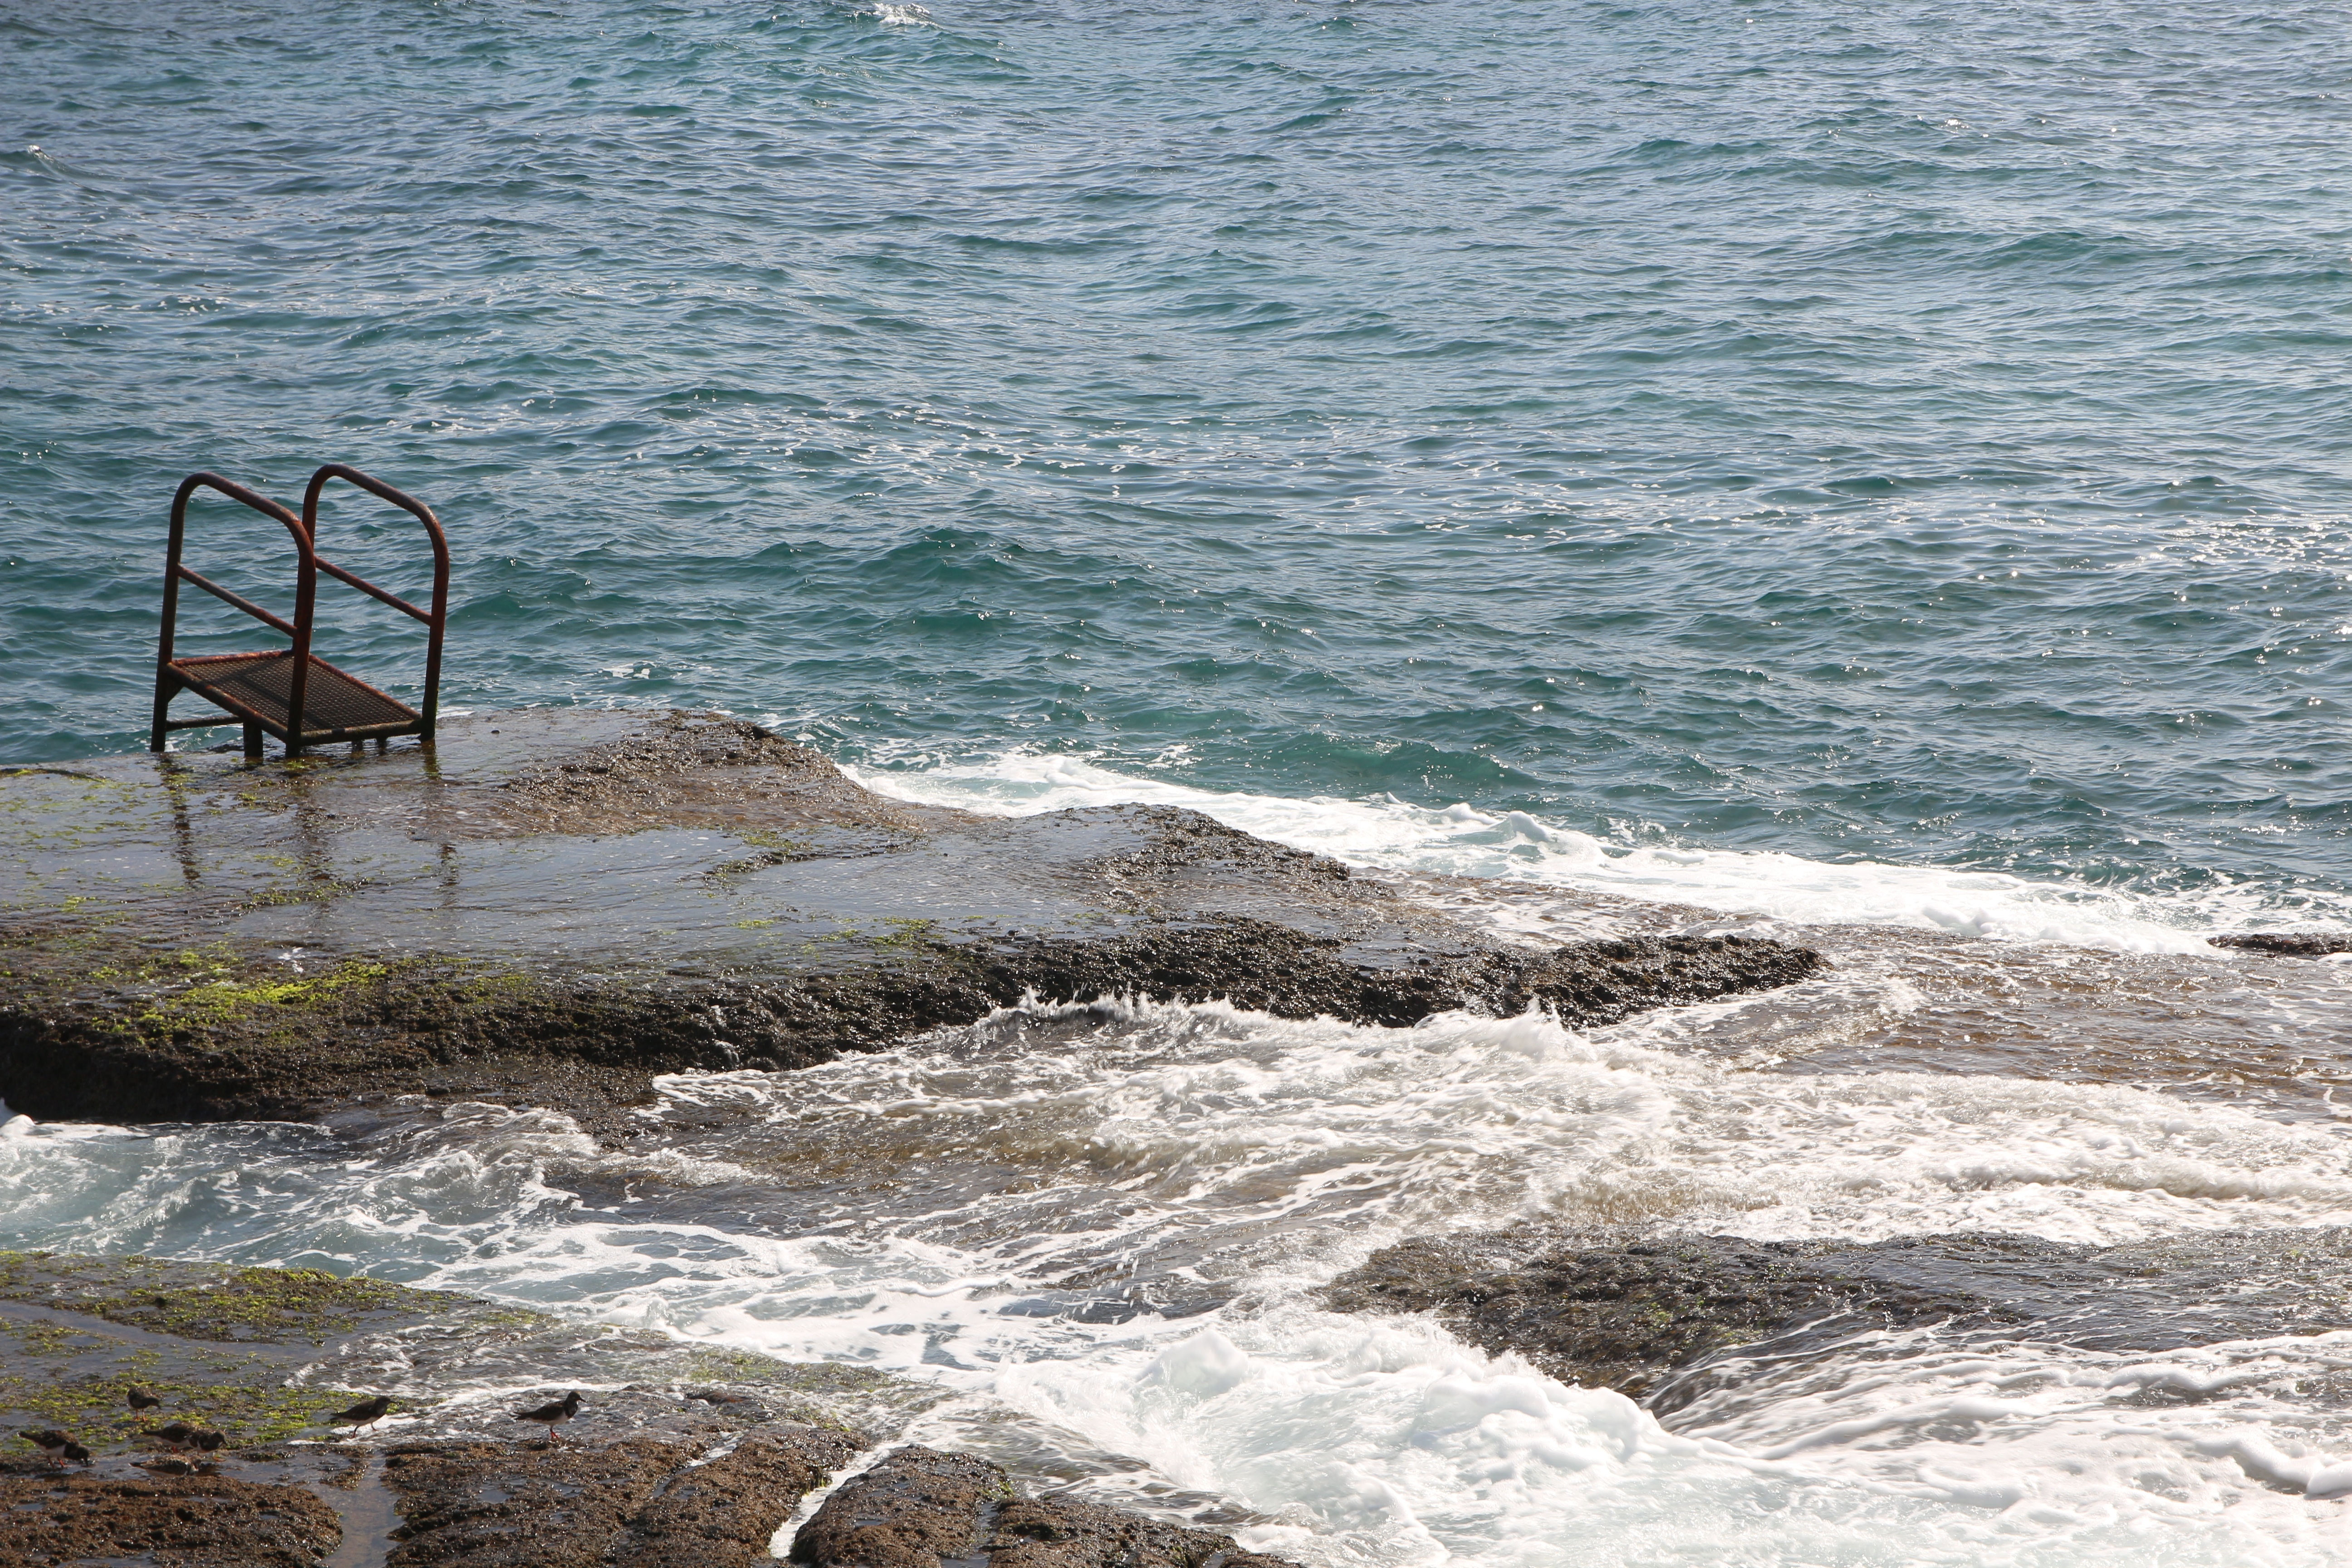
beach, sea, coast, water, nature, rock, ocean, shore, wave, vacation, foam, cove, bay, terrain, body of water, rocks, waves, costa, cape, wind wave